Rattanakosin Kingdom (1782–1932)

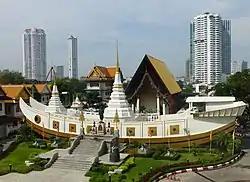
Wat Yannawa was patronised by Nangklao, who ordered the temple enlarged and constructed many new structures within. The temple is shaped like a Chinese junk, to signify the importance of Chinese commerce within Siam during Nangklao's reign.

After British conquest of Burma in the Third Anglo–Burmese War in 1885, the British completed their control over the Shan States in 1889. Even though the British had previously recognized the eastern bank of Salween as being under Siamese influence, Siam held no power nor authorities over the trans-Salween Shan States. Siam then had borders with British Burma in Lanna, leading to Anglo–Siamese competitions over these mountainous unclaimed lands, which were rich in profitable teak. In 1884, Prince Phichit Prichakorn the "Kha Luang", the king's commissioner at Chiang Mai, laid claims to trans-Salween 'Five Shan towns' or 'Thirteen Shan and Karenni towns' by organizing them into a unit called Wiang Chaipricha and sending Siamese troops to occupy the area. British Burma, however, viewed these towns as belonging to the Shan States under British control. Situation in northern frontiers was further aggravated by conflicts between Kengtung and the Tai Lue princely statelet of Chiang Khaeng or Kengcheng. Kengcheng and Kengtung had dynastic ties as Lord Kawng Tai of Kengcheng ascended as the ruler of Kengtung in 1881. Kawng Tai replaced himself with his uncle Salino as the new ruler of Kengcheng but Salino sought to move away from Burmese domination by moving his seat to Muang Sing on the eastern side of Mekong in 1887.